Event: Nepal Earthquake
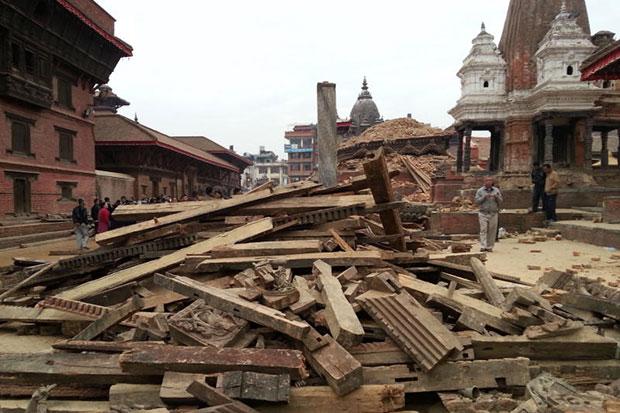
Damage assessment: damage